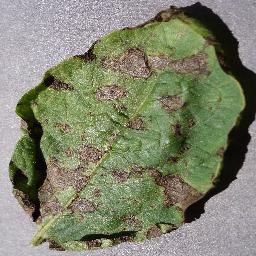
Label: Potato___Early_blight